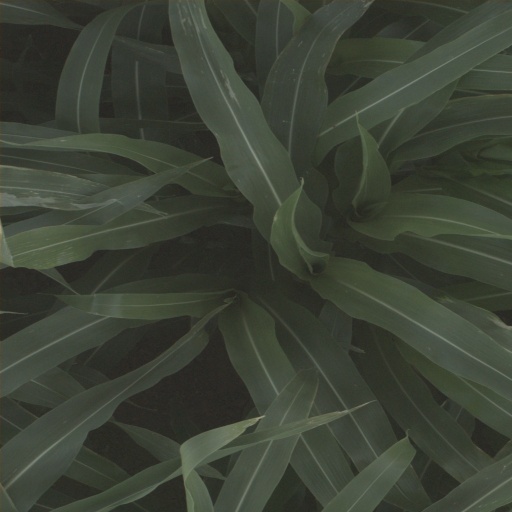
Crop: sorghum